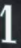
Number: 1